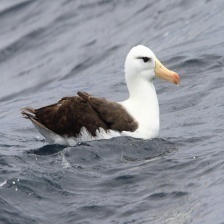
Species: ALBATROSS
Scientific name: DIOMEDEIDAE